Manhattan

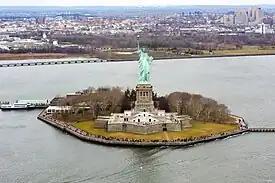
Liberty Island, an exclave of Manhattan, New York City, and the state of New York, that is surrounded by New Jersey waters

The bedrock underlying much of Manhattan consists of three rock formations: "Inwood marble", "Fordham gneiss", and "Manhattan schist", and is well suited for the foundations of Manhattan's skyscrapers. It is part of the Manhattan Prong physiographic region.